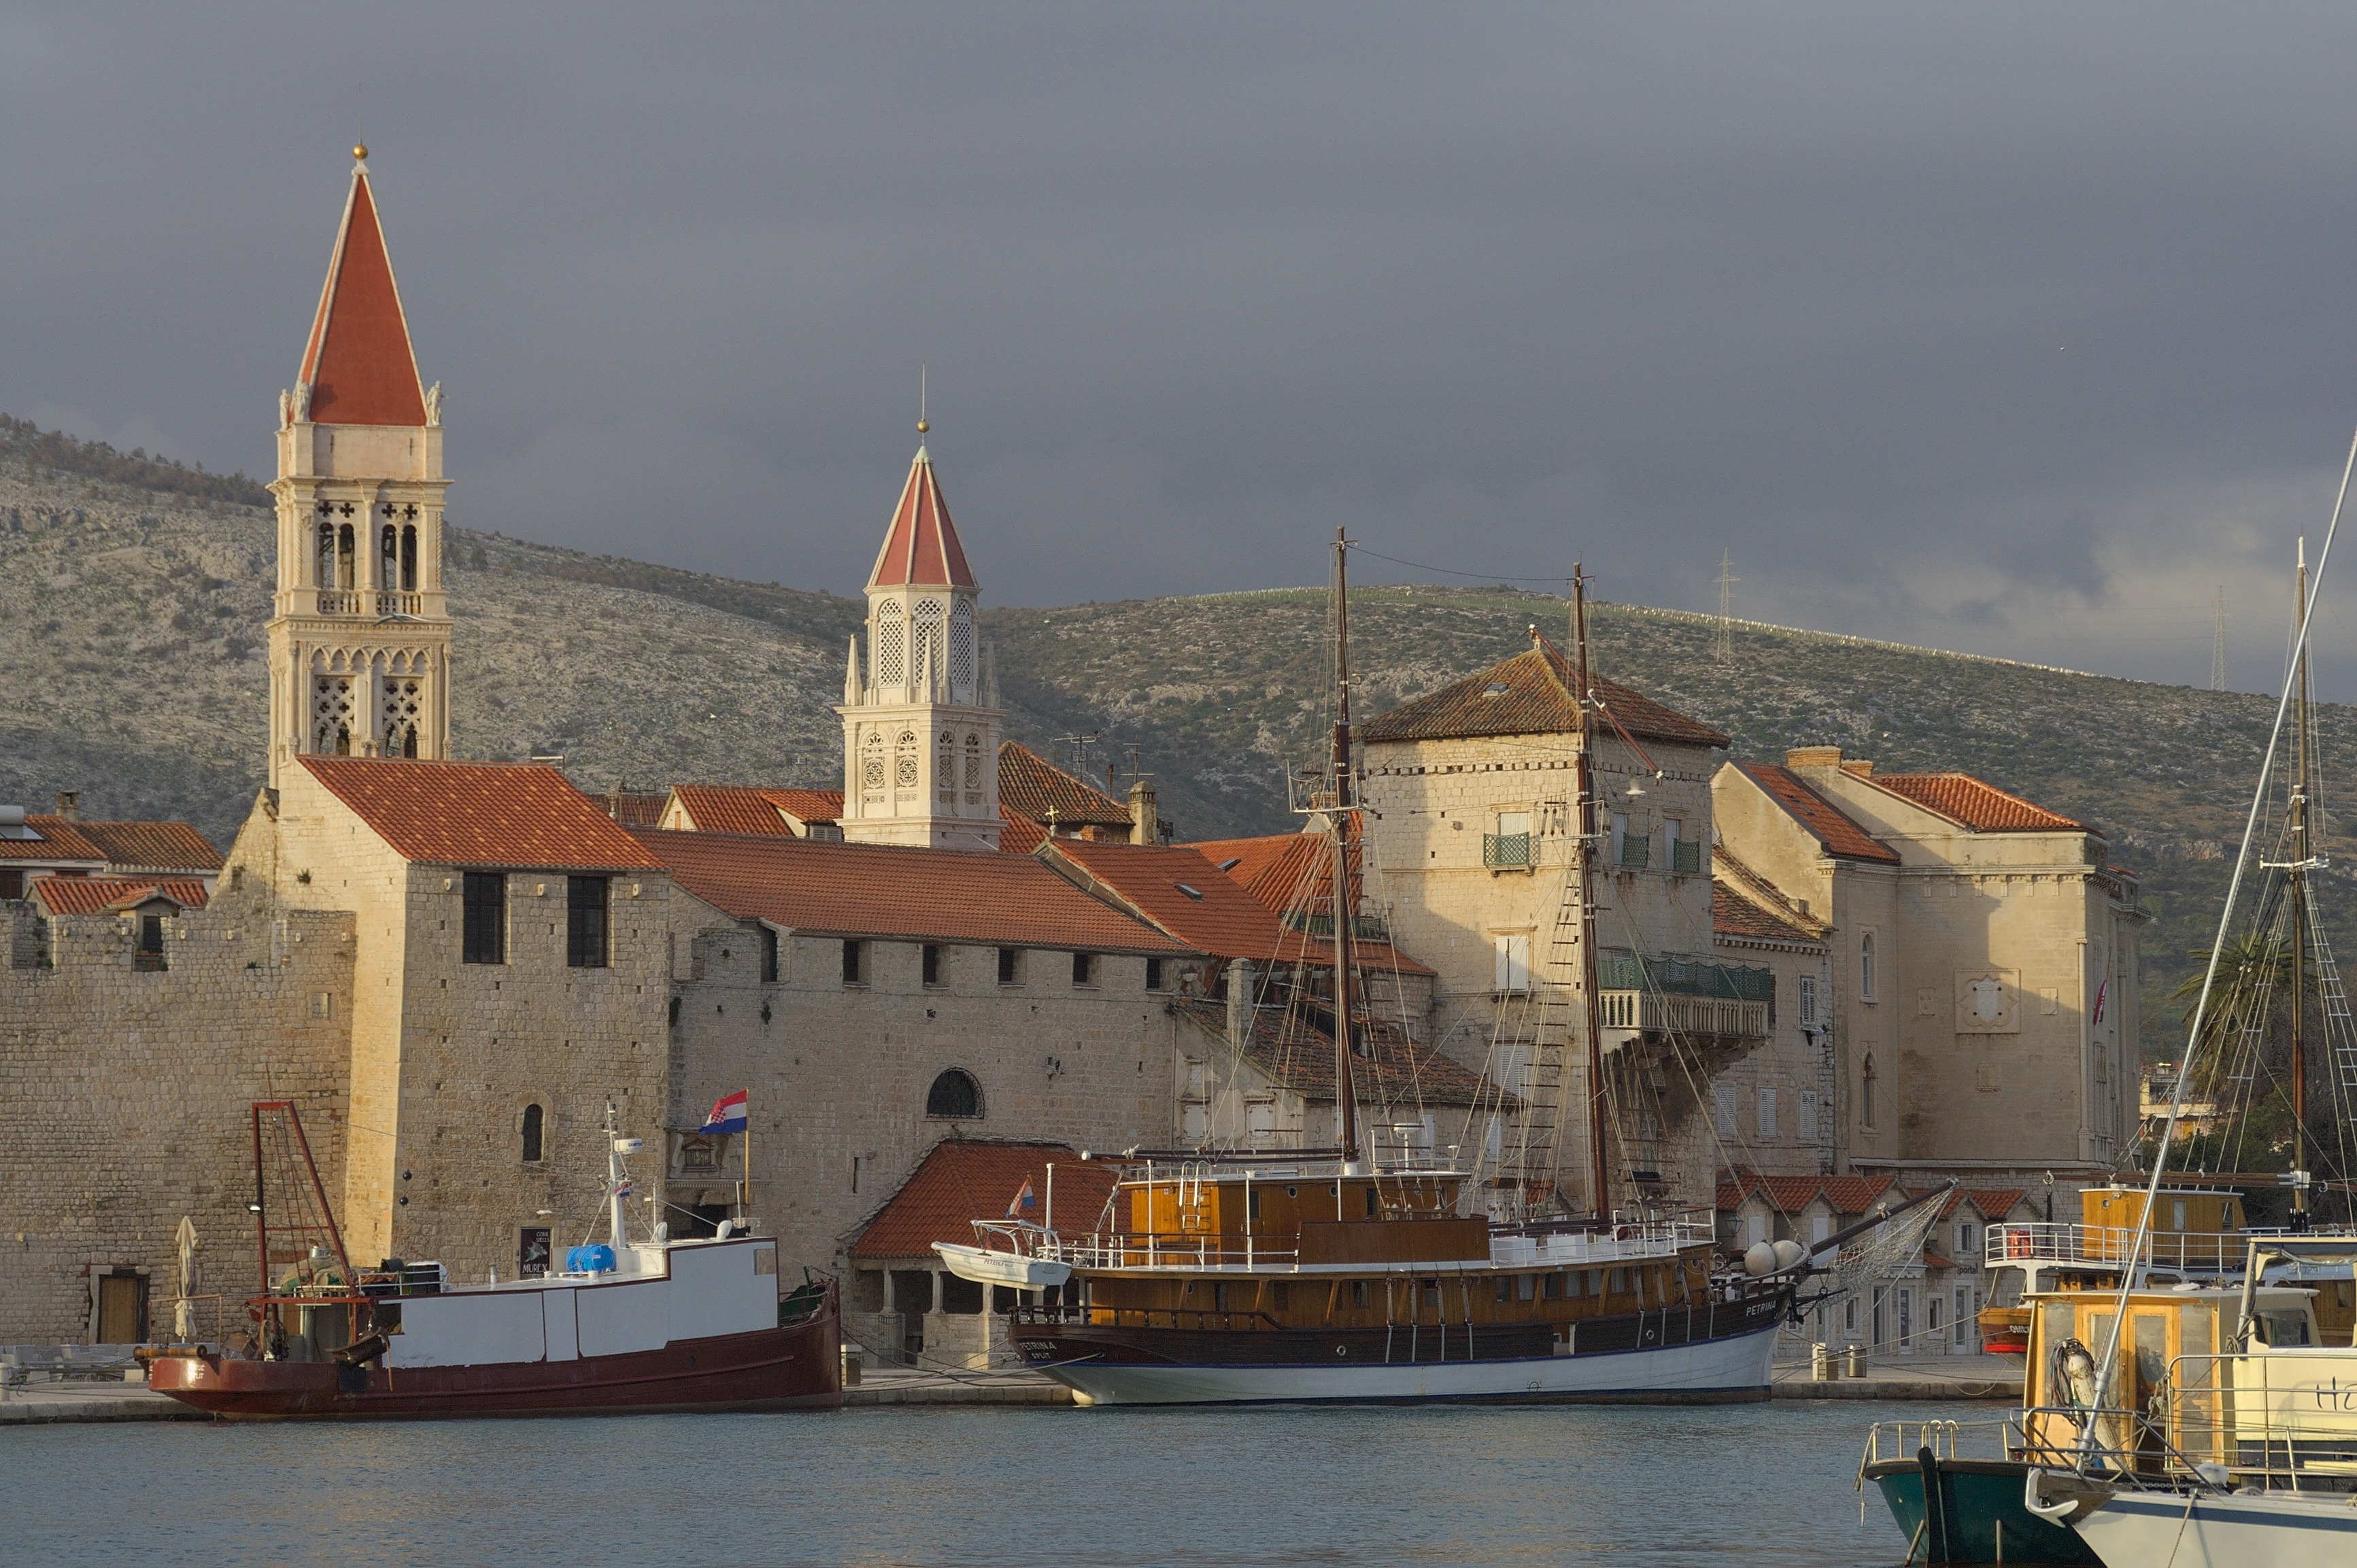
sea, town, river, cityscape, evening, vehicle, port, tourism, waterway, old town, croatia, dalmatia, trogir